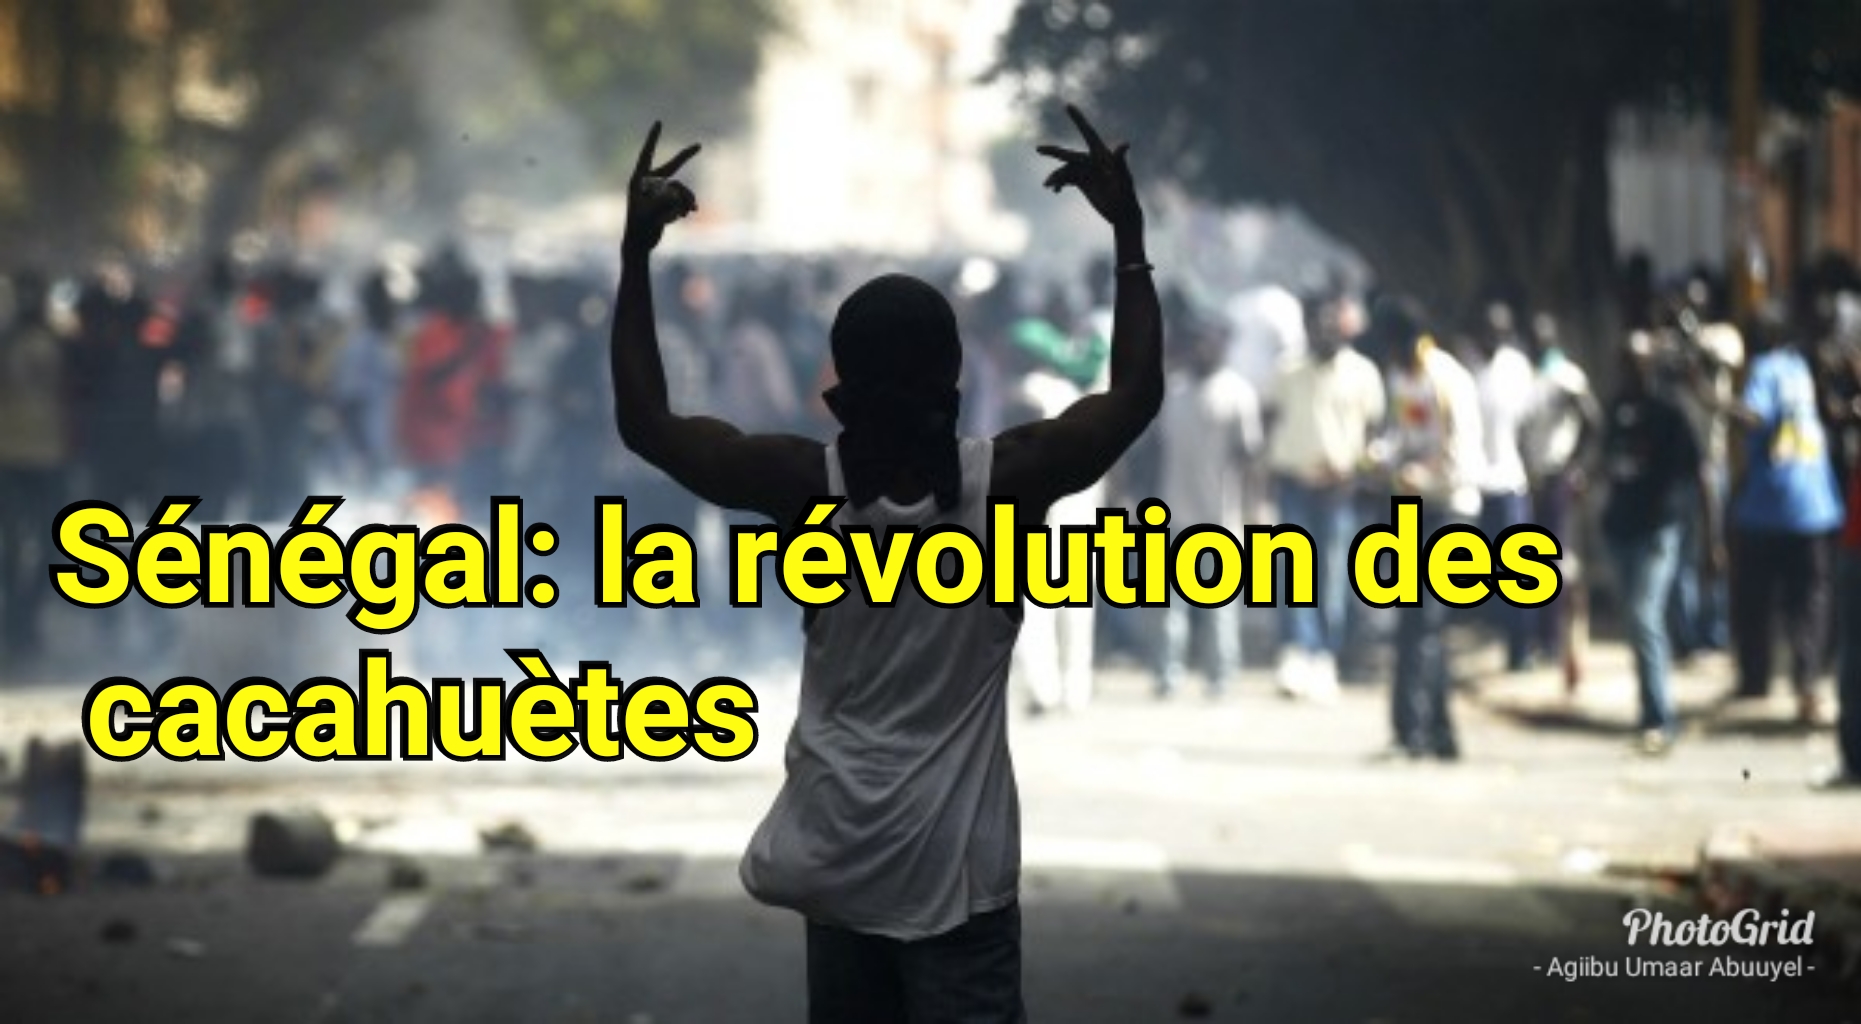
Aa ! Nataal bi ma jot maa ngi gis ne ëe mbooloo mu bari bari ñoo fi ne, ñoo  xam ni maanaam ëe am nay góor ami jigéen. A mbooloo la loo xam ni bari nan lool. Mel ni dañoo nekk ci lañuy woowe manifester. Dafa mel ni ñu ngi jàmmarloo ak takk-der yi. Mel ni fiñ nekk yit am na garab yu bari yu fi ne ak ay poto-làmp yu bari. Ñu nekk ci tali ma gis ay xeer yu bari ci wet gi